Fernando Varela (Cape Verdean footballer)

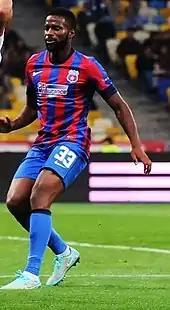
Varela with Steaua București in 2015

Born in Cascais, Varela started playing professionally with G.D. Estoril Praia in the Segunda Liga, being loaned to lowly U.D. Rio Maior for one year during his spell. In January 2009 he moved to C.D. Trofense, as the northern club was playing for the first time in the Primeira Liga. He managed to appear regularly during the season, but they were relegated.